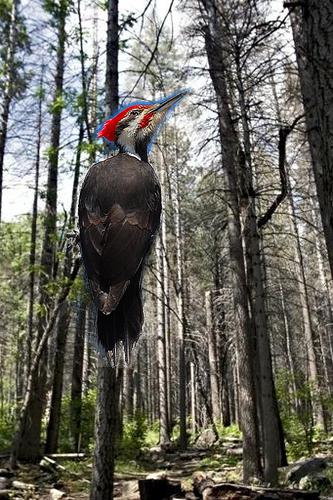
Bird species: Pileated_Woodpecker
Bird type: landbird
Background: land